Edwin A. Dawes

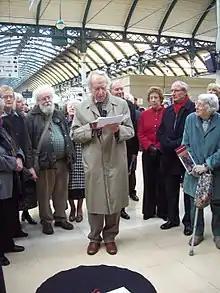
Dawes with the Philip Larkin Society in 2011

Dawes was chairman of the Philip Larkin Society from its founding in 1995, ten years after the death of the poet. They became friends while Larkin was librarian at the university's Brynmor Jones Library and Dawes was Chairman of the Library Committee (1974 to 1987). On 2 December 2016, after a long campaign, Larkin's memorial was unveiled at Poet's Corner in Westminster Abbey by Dawes and Anthony Thwaite (the Society's president).